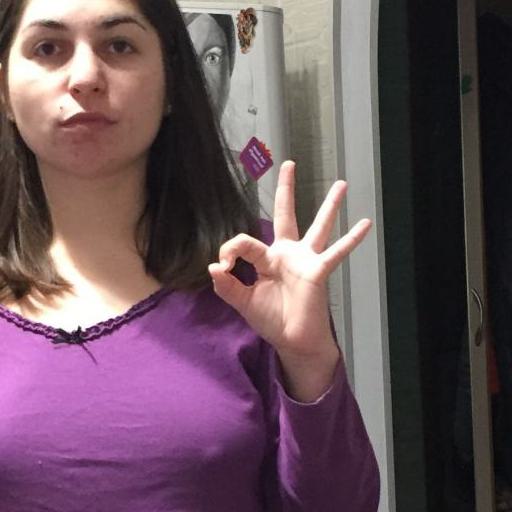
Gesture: ok